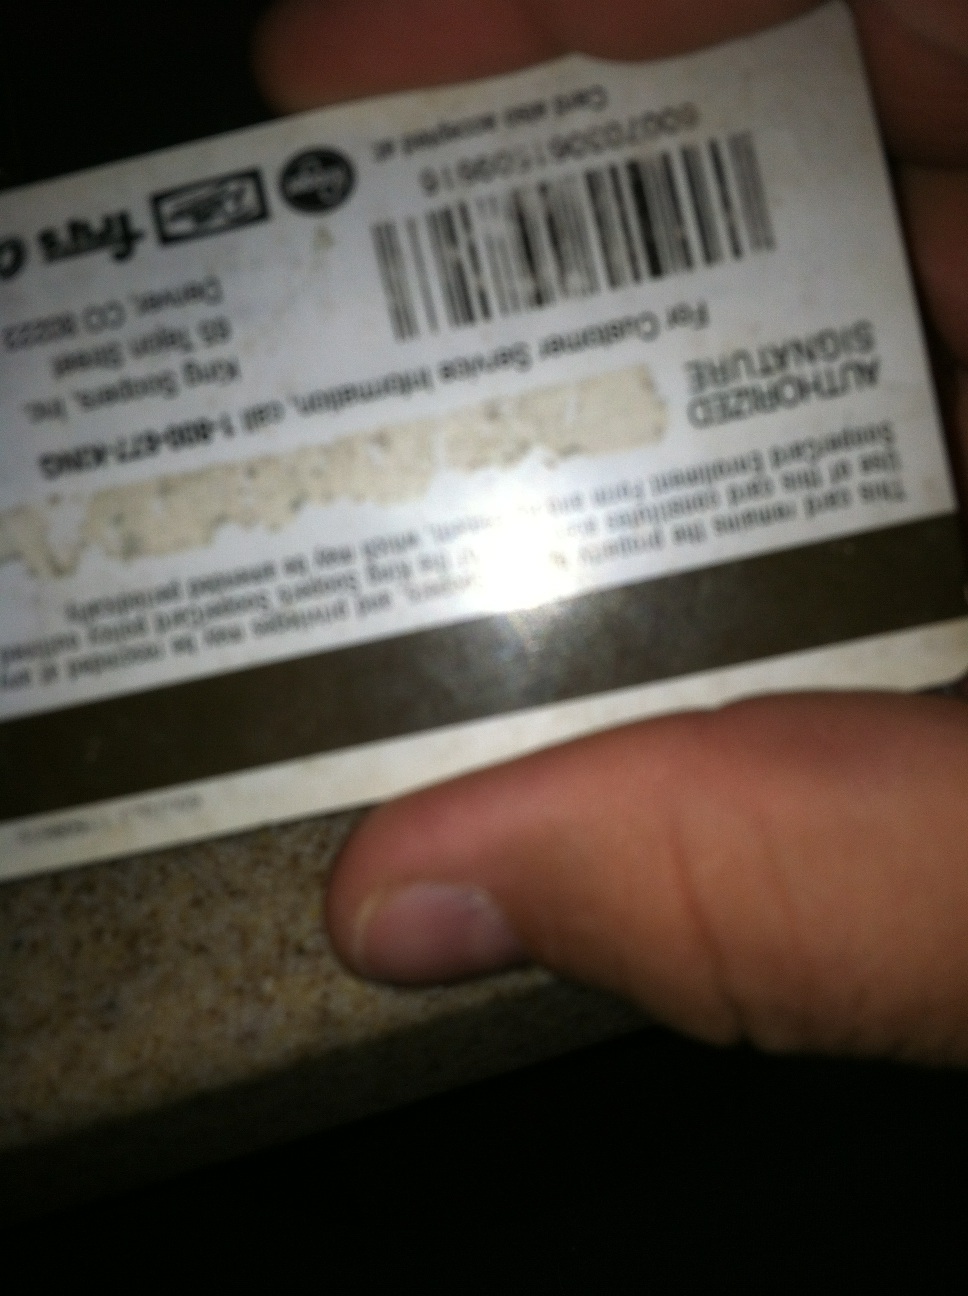Question: Can you tell me what the twelve or thirteen digit is number on the back of my card?  It should start with two or four
Answer: unanswerable